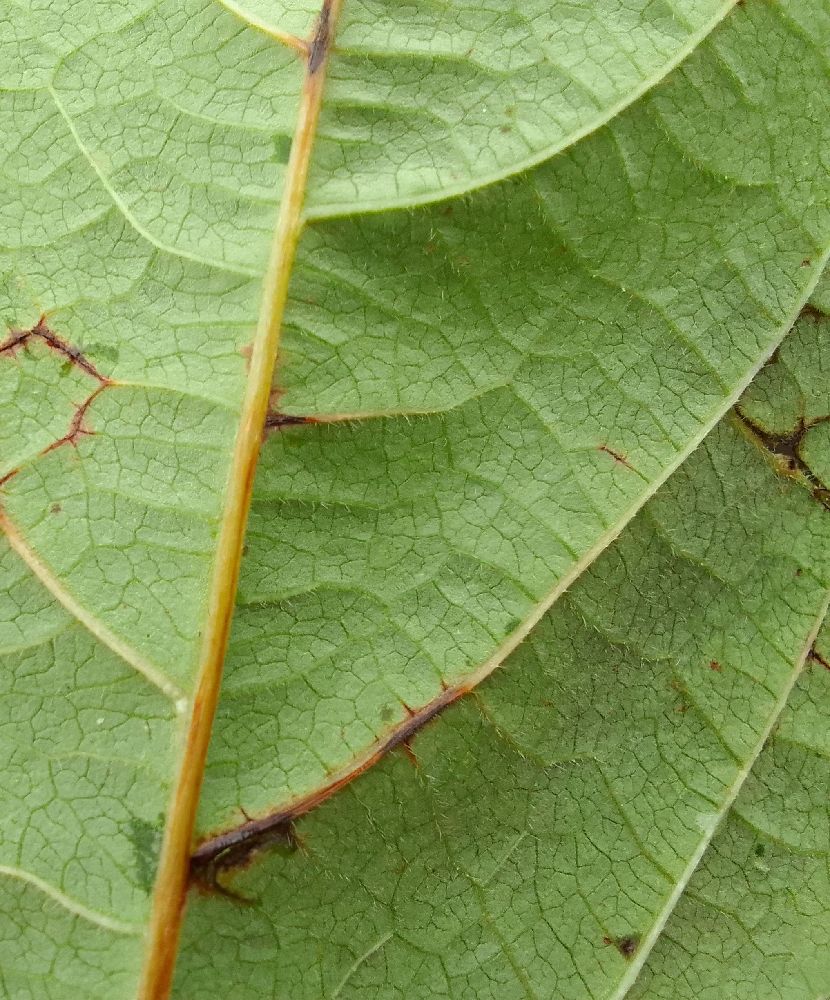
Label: anthracnose